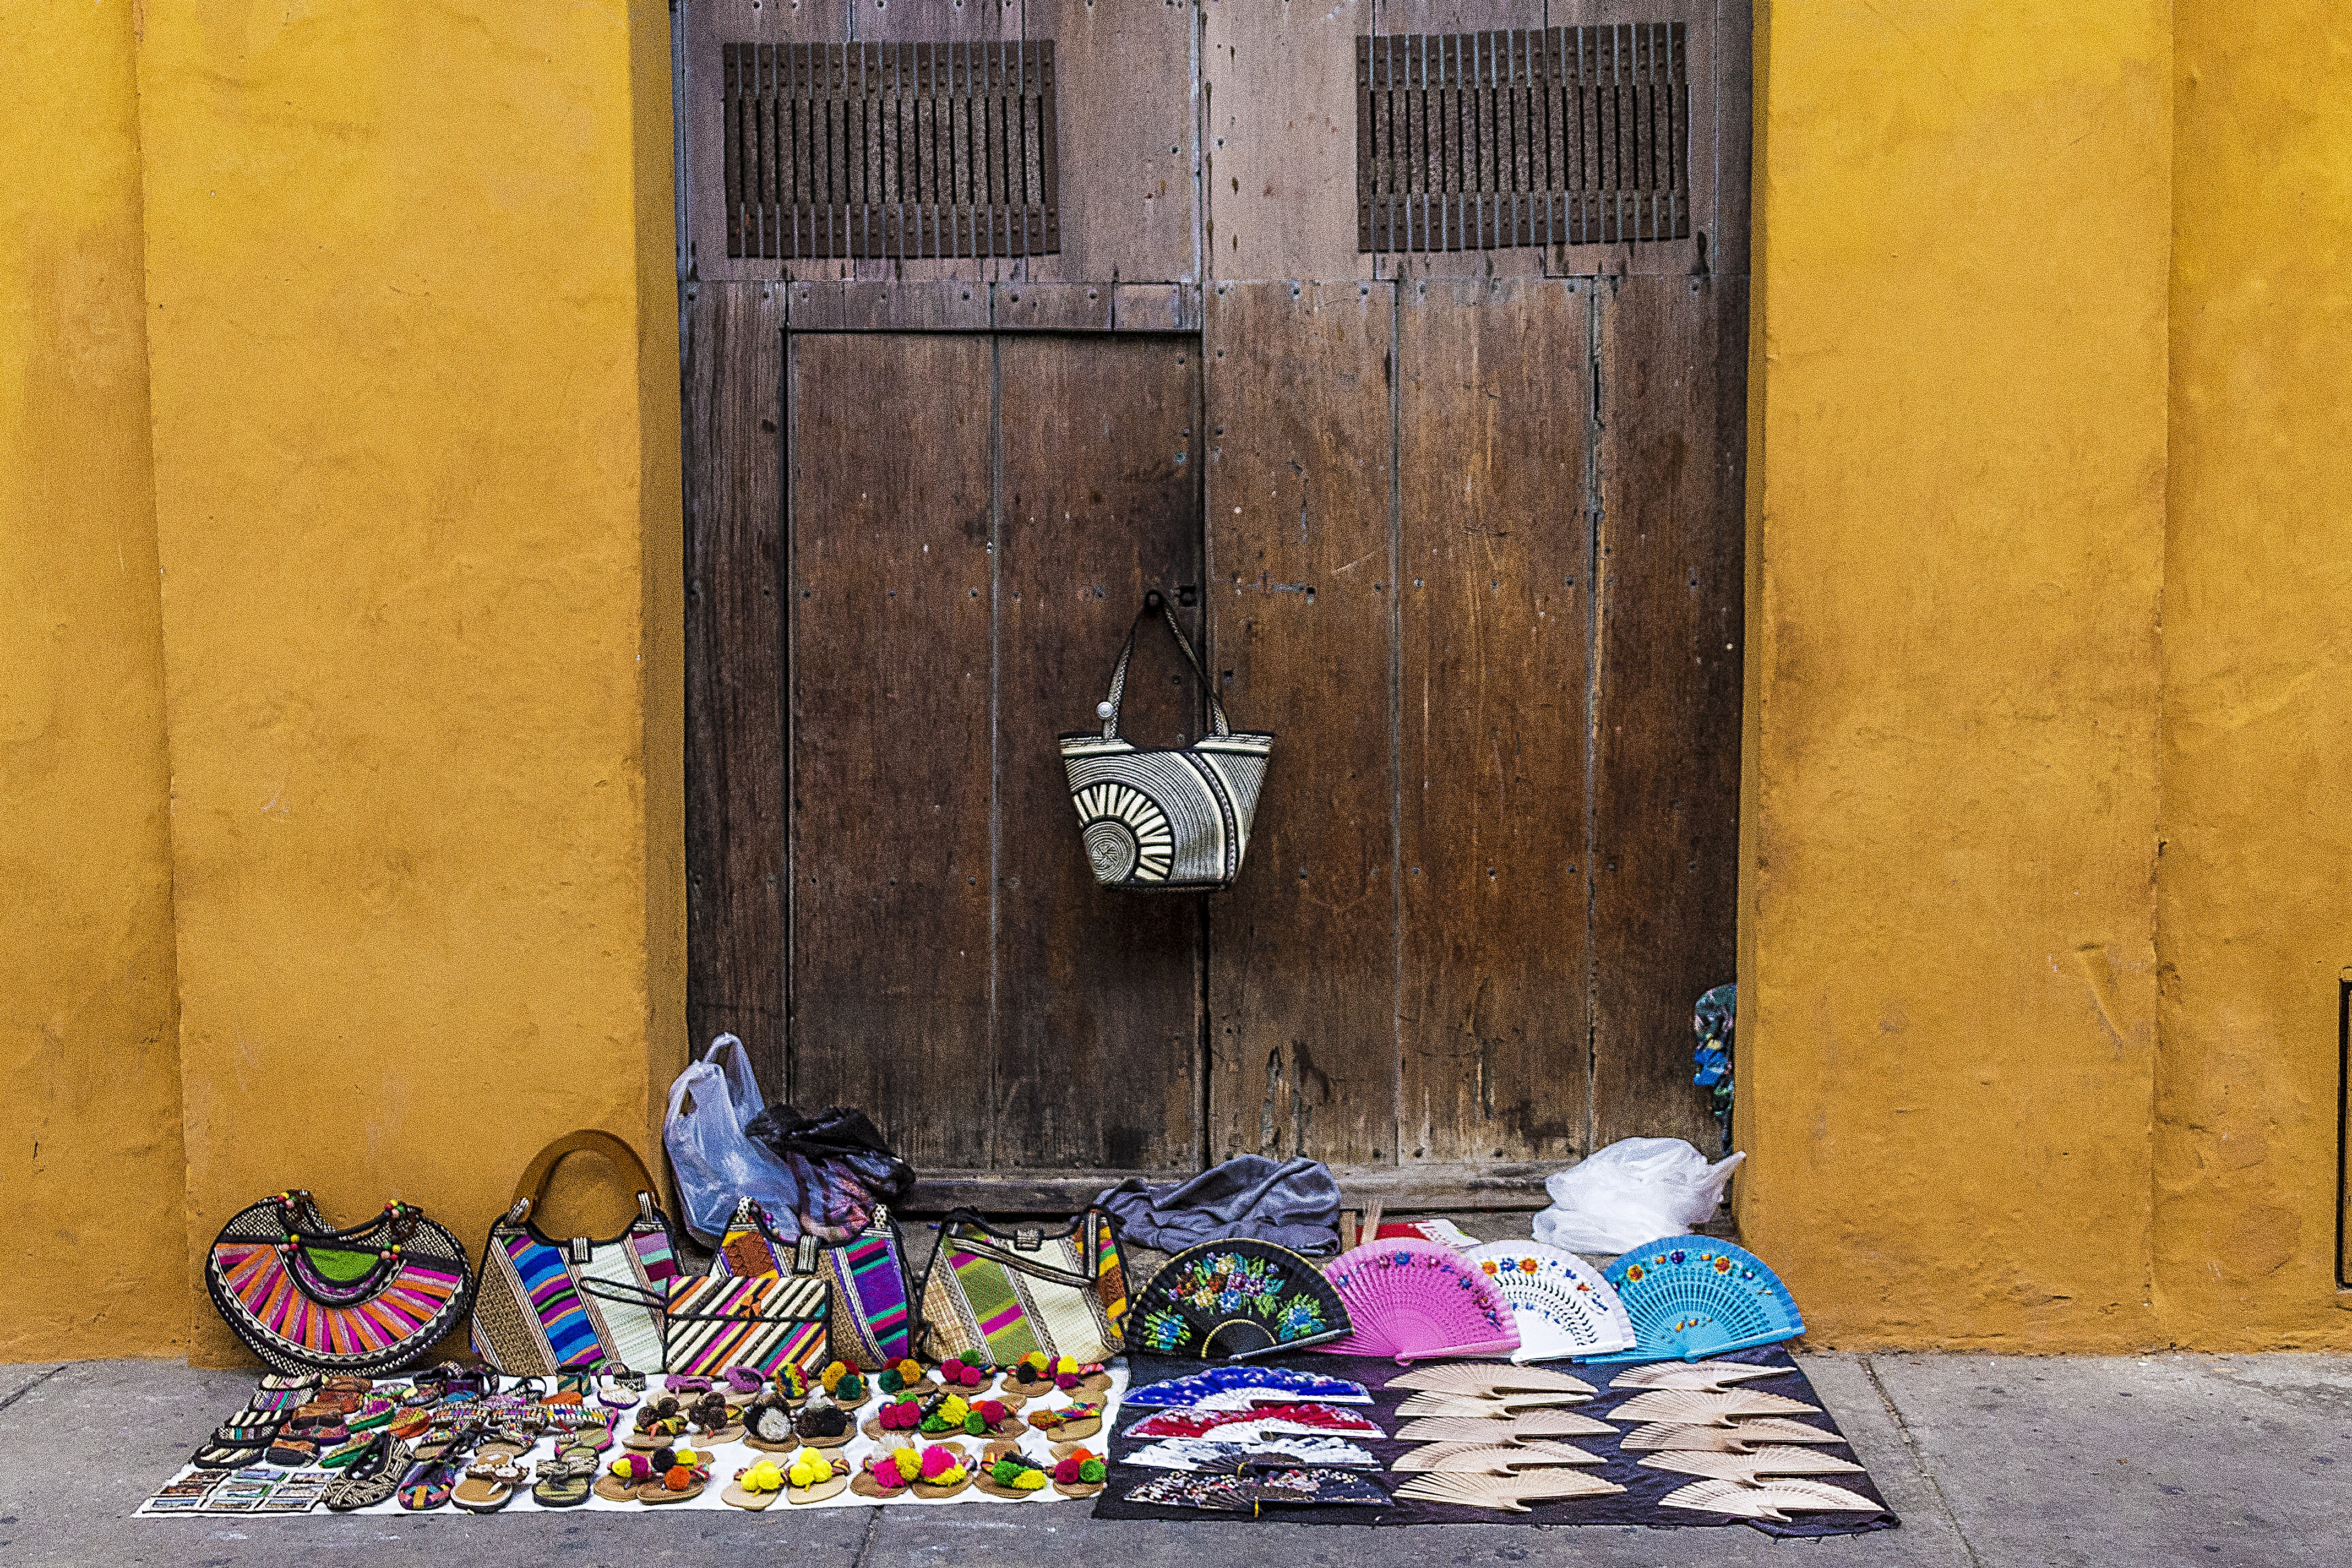
architecture, street, antique, building, old, wall, vendor, color, america, facade, market, blue, art, doors, latin, caribbean, selling, colombia, cartagena, for sale, colonial, yellow wall, purses